Rachel Corbett (radio presenter)

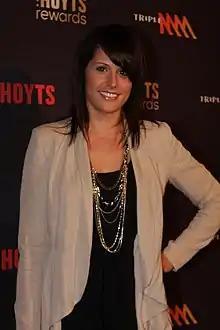
Corbett at the premiere of "The Nullarbor Nymph" in 2012.

Corbett has worked for several radio stations in front of and behind the microphone including 104.1, Triple M Melbourne and Sydney and 92.9 in Perth.